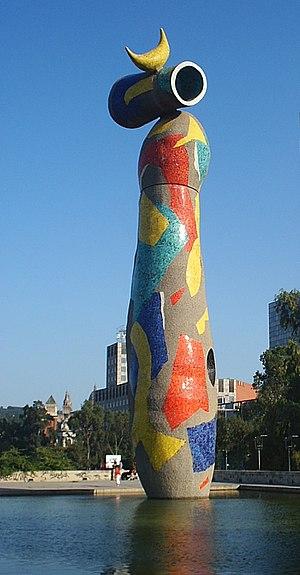
Joan Miró, né à Barcelone le 20 avril 1893 et mort à Palma de Majorque le 25 décembre 1983, est un peintre, sculpteur, graveur et céramiste catalan. Se définissant avant tout comme « Catalan international », il est l'un des principaux représentants du mouvement surréaliste.